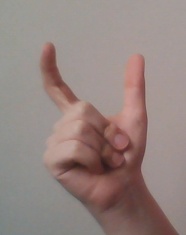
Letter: nun